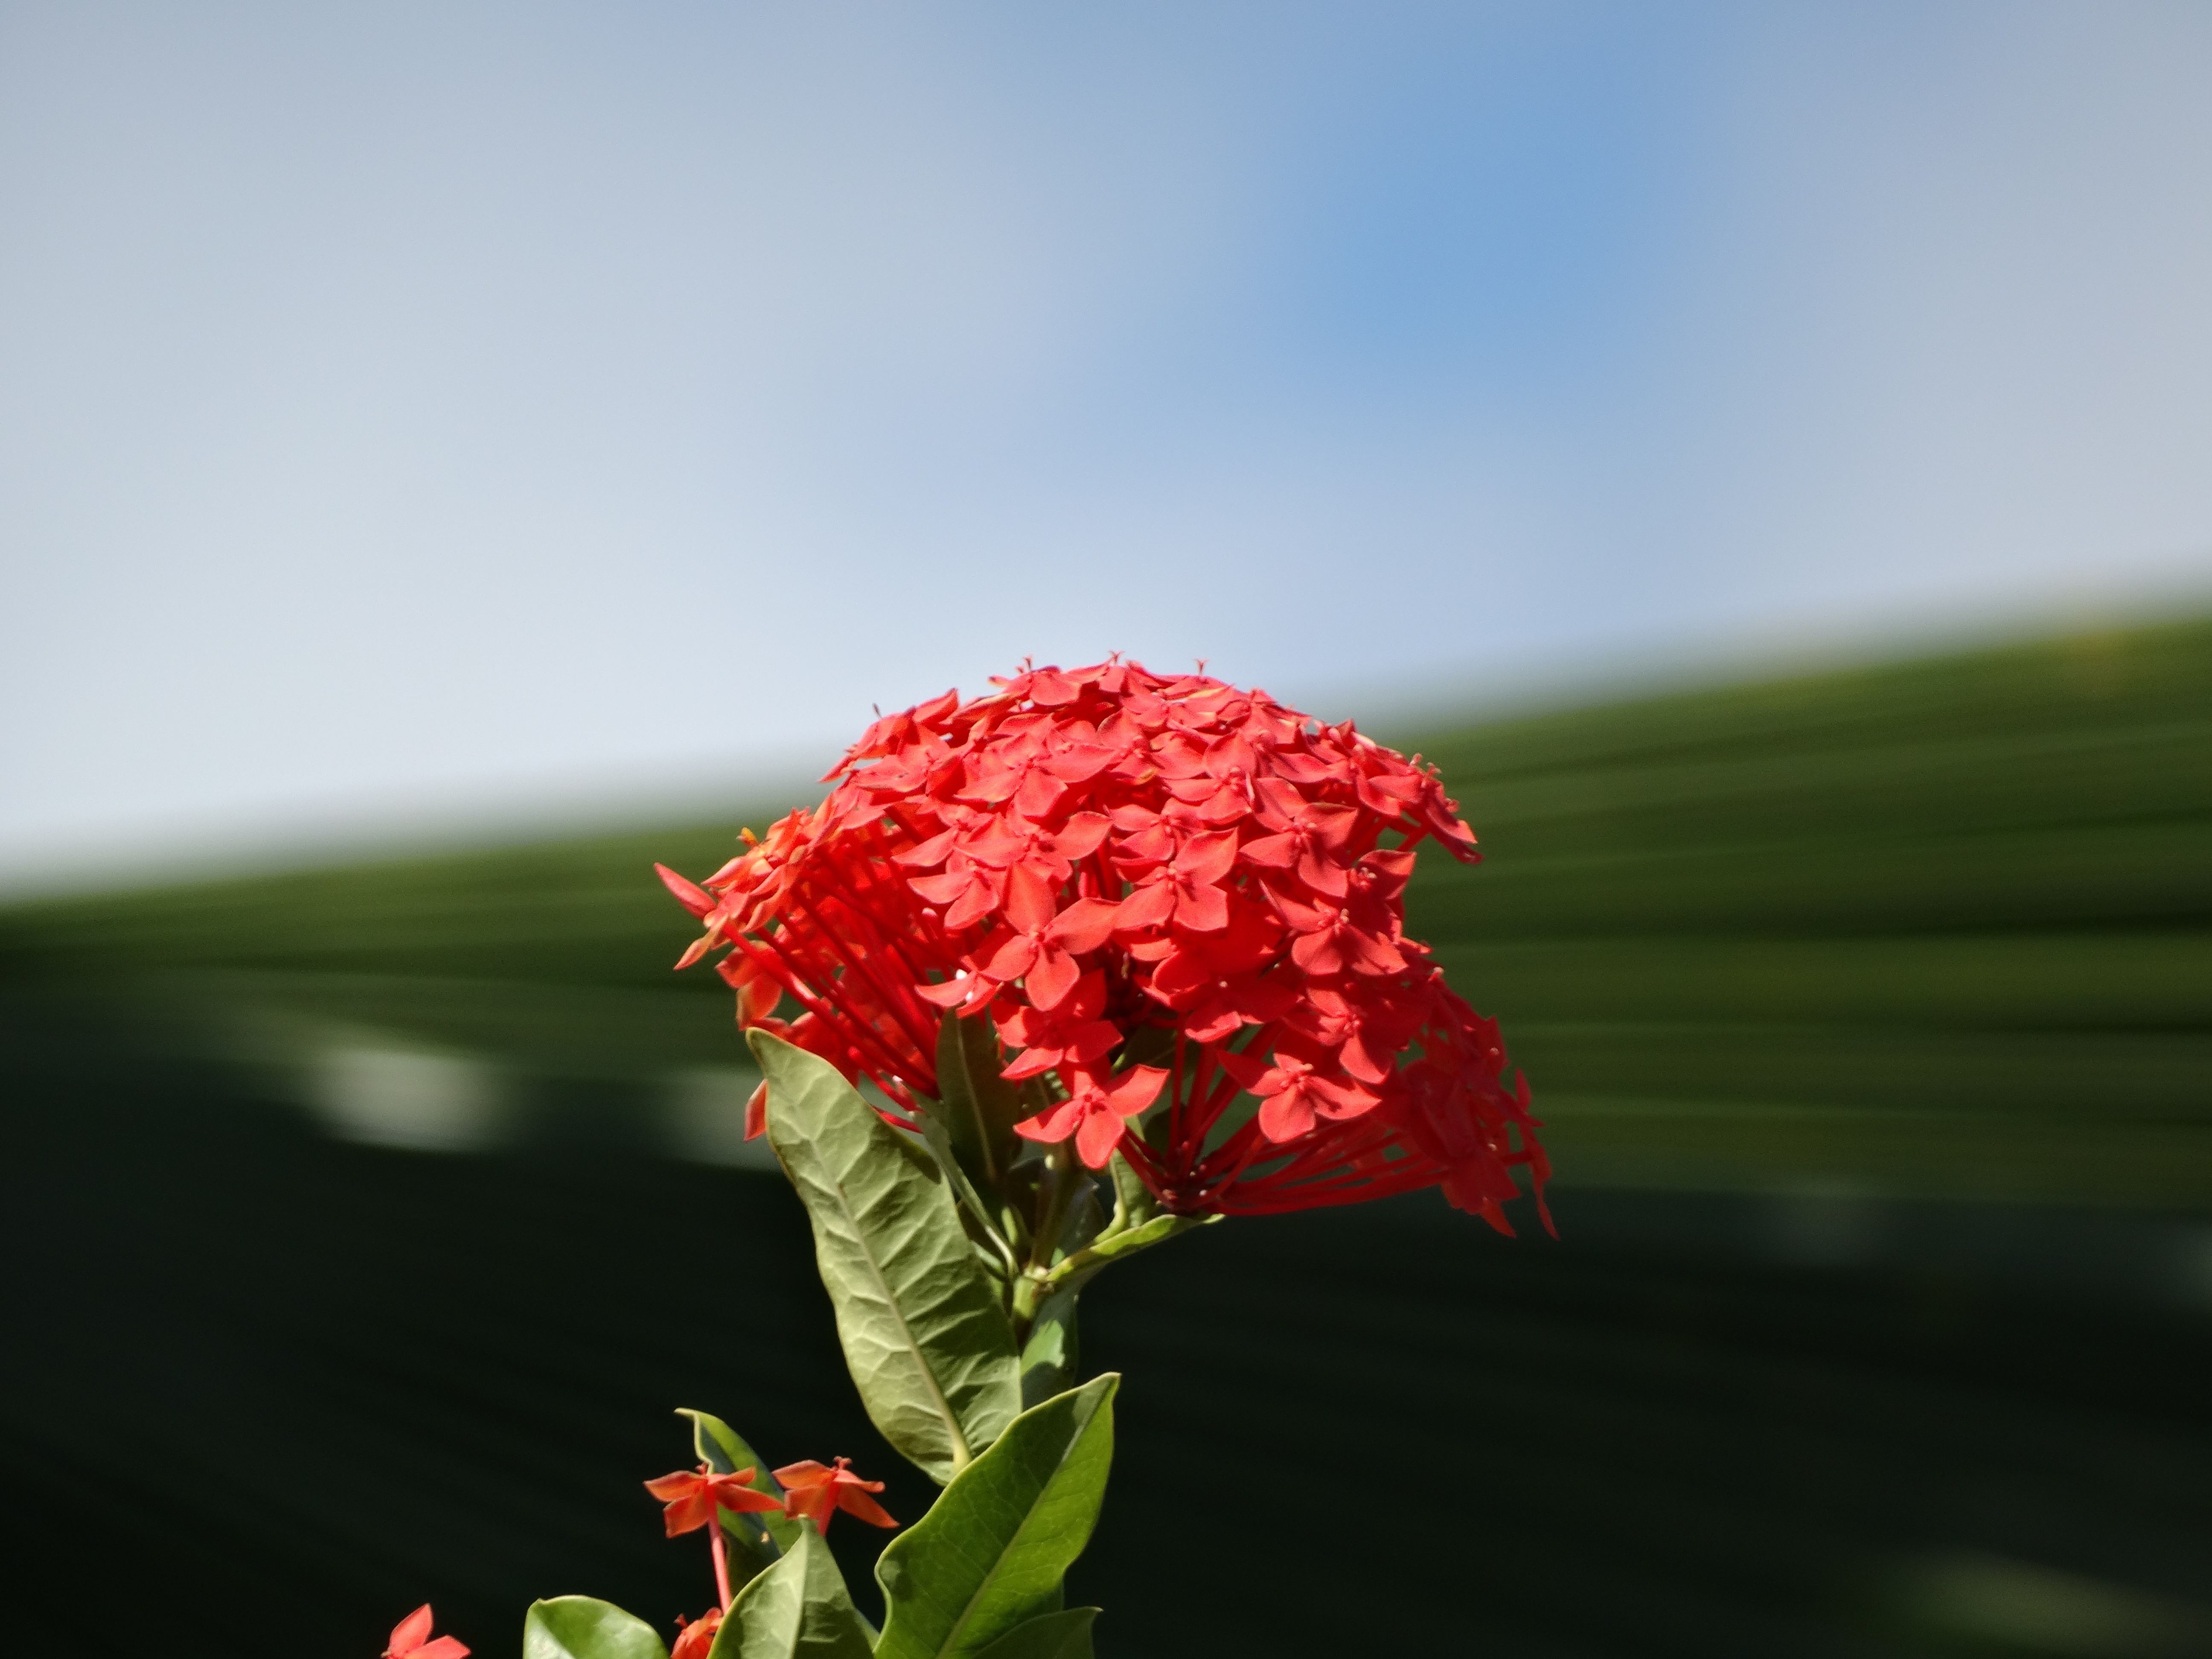
nature, blossom, plant, leaf, flower, petal, green, red, botany, flora, wildflower, flowers, shrub, macro photography, flowering plant, cayenne, french guiana, plant stem, land plant